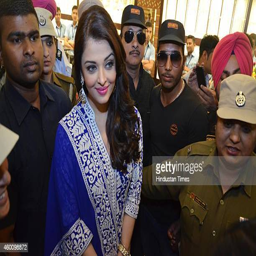
actor during the inauguration of a showroom